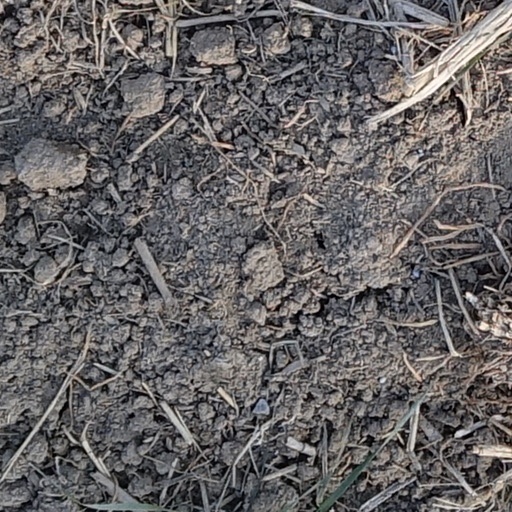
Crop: wheat